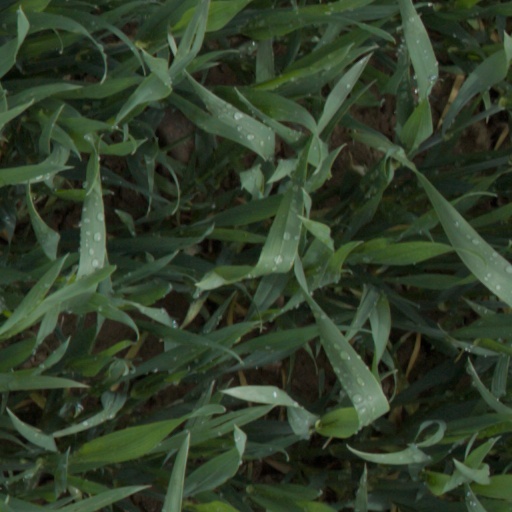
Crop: wheat